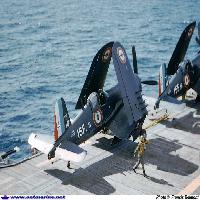
Weather: sun or clear